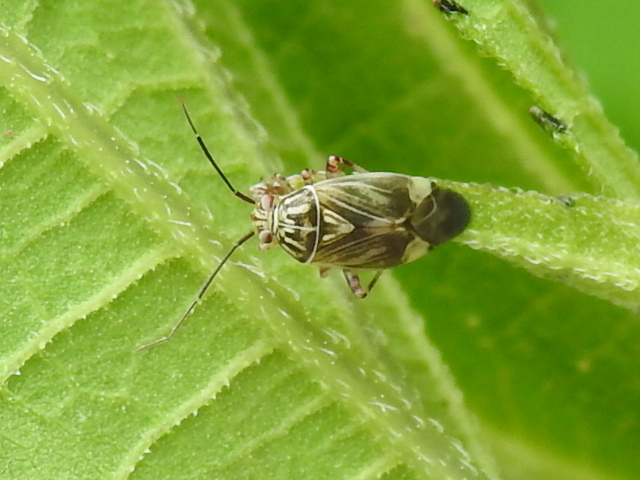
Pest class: lygus_bug